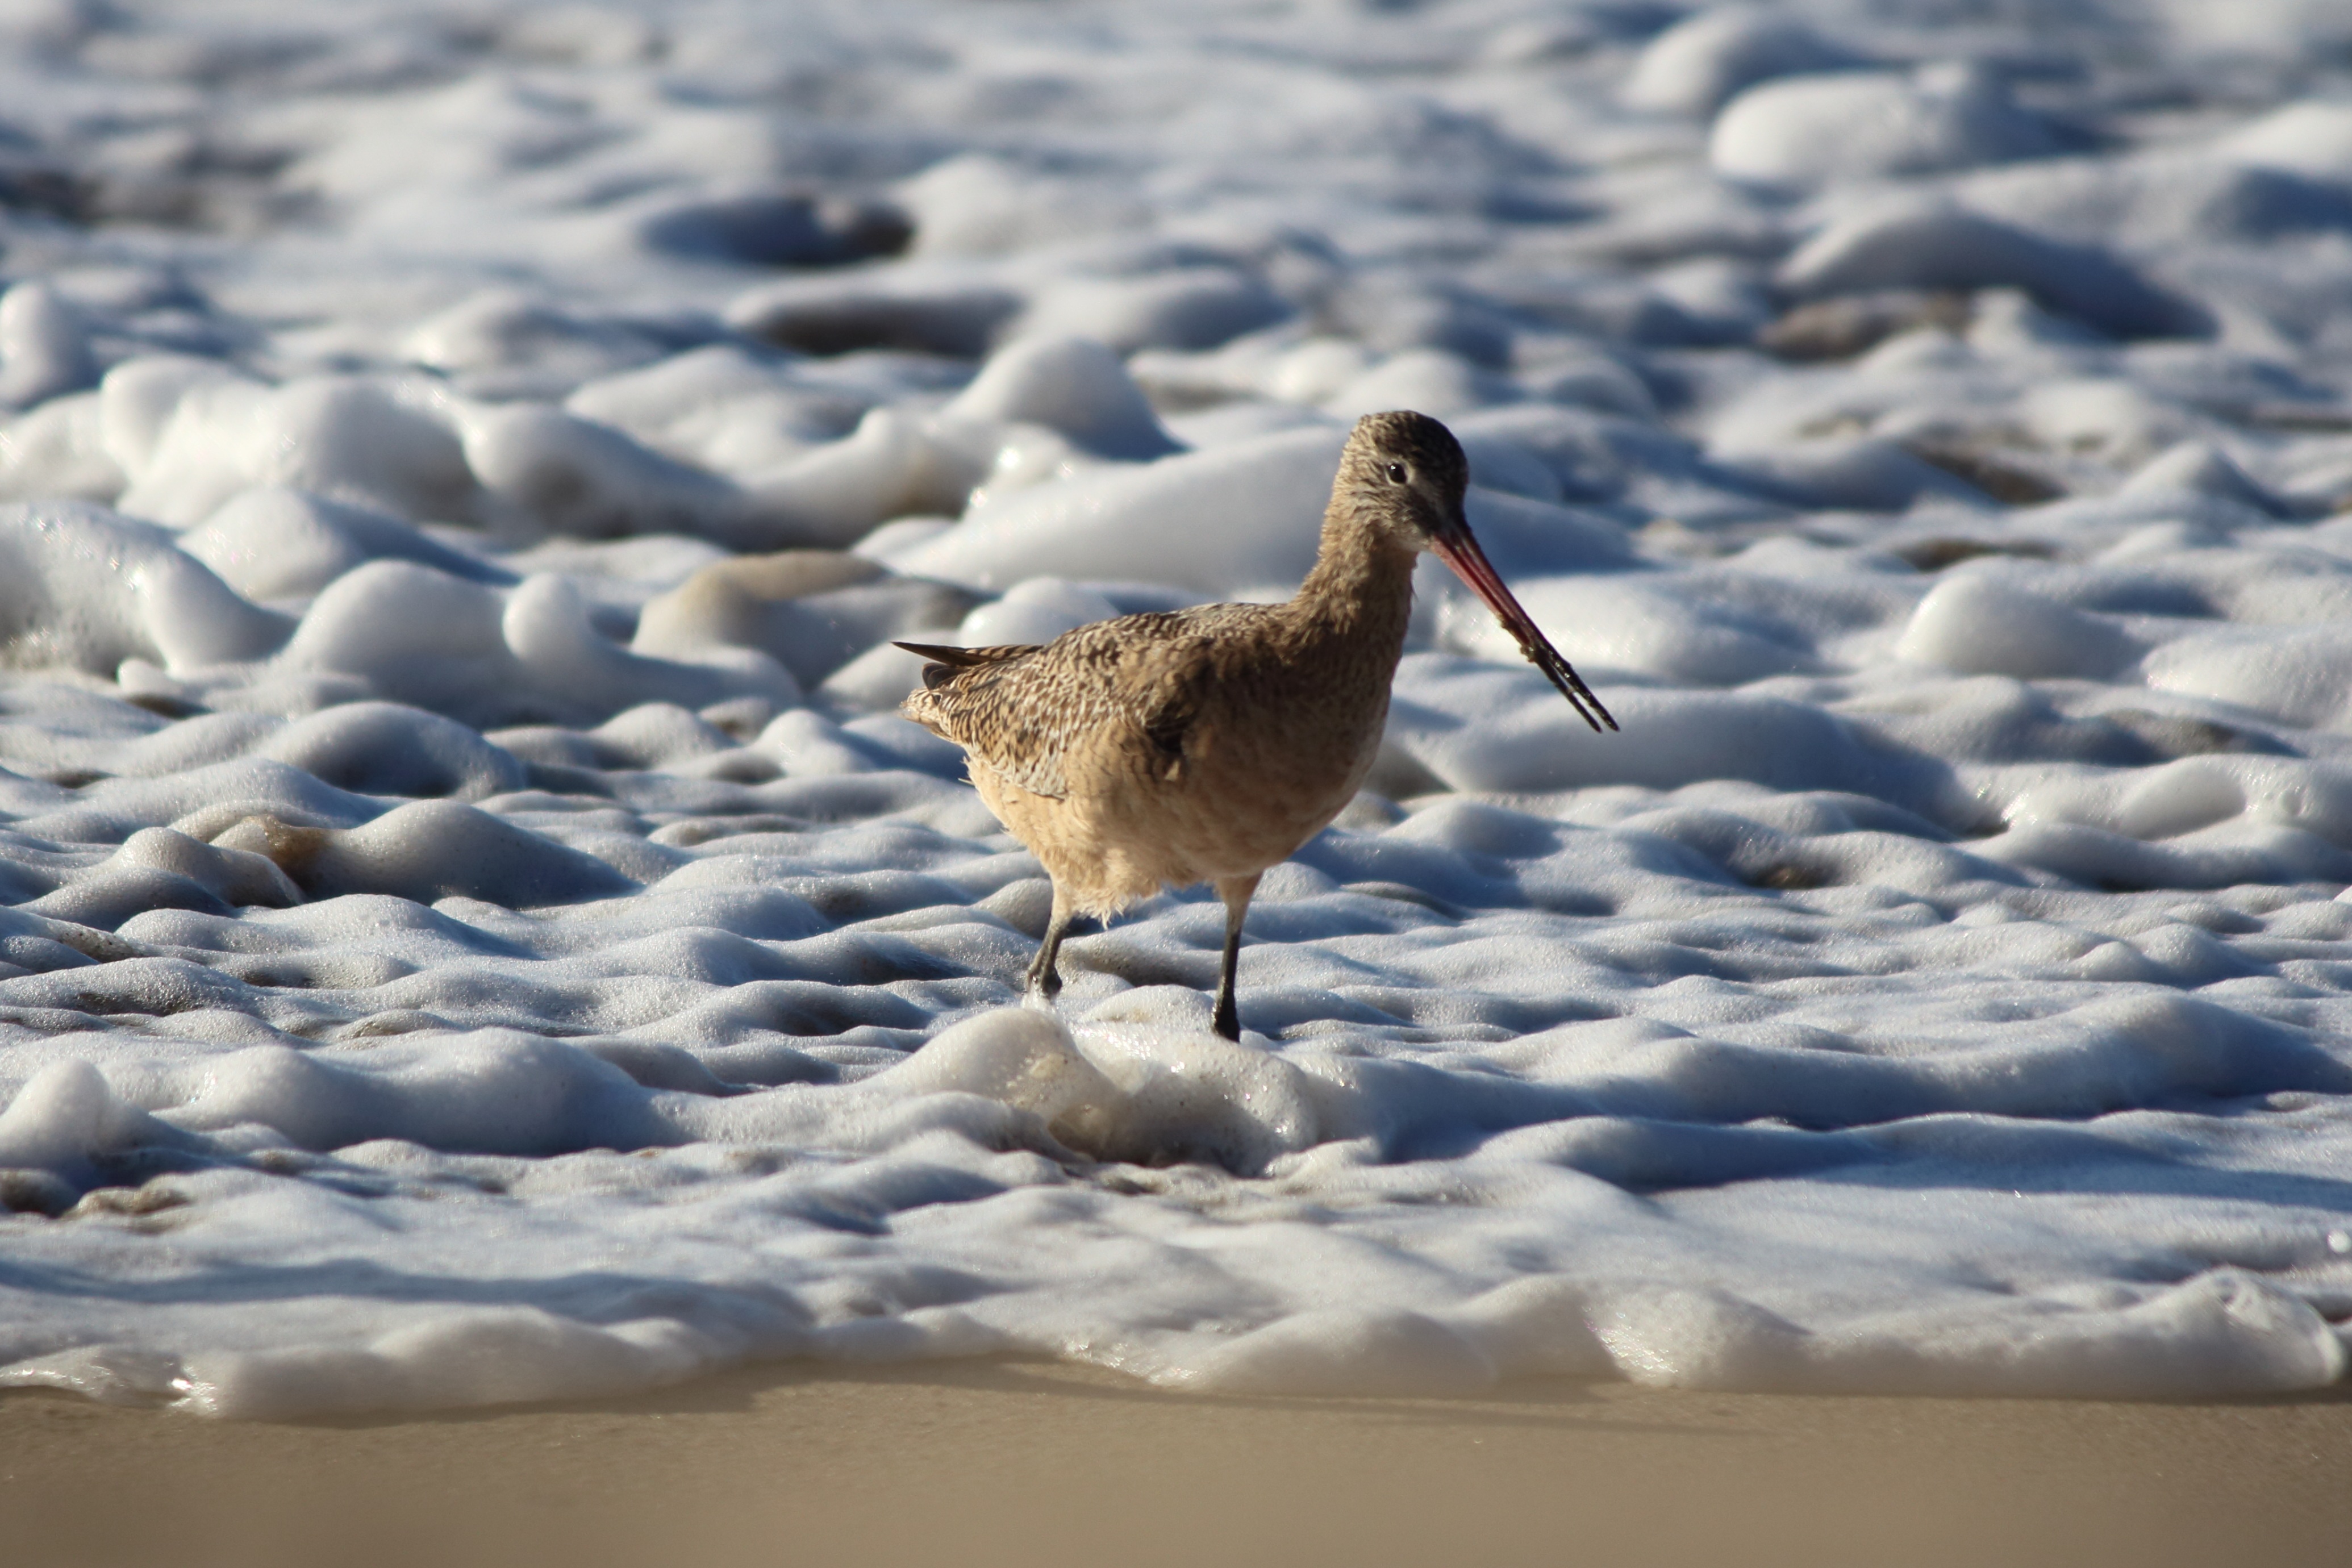
beach, sea, coast, nature, sand, ocean, snow, winter, bird, shore, wildlife, reflection, weather, arctic, california, season, fauna, close up, vertebrate, shorebird, sandpiper, tundra, marbled godwit